William Steuart (planter)

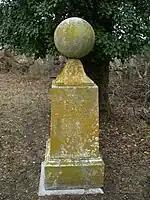
Stone obelisk at Dodon marking the burial place of William Steuart and other members of his family.

William Steuart died unmarried, leaving a substantial estate in land and slaves which was apportioned among his surviving family members. His will left detailed instructions on which family members would inherit the substantial Steuart estates in Maryland. According to the memoirs of his nephew Richard Sprigg Steuart "The fifth of my grandfather's children was William, also a bachelor, [who] left a very large landed property and numerous slaves. He was our good old "Uncle Billy".